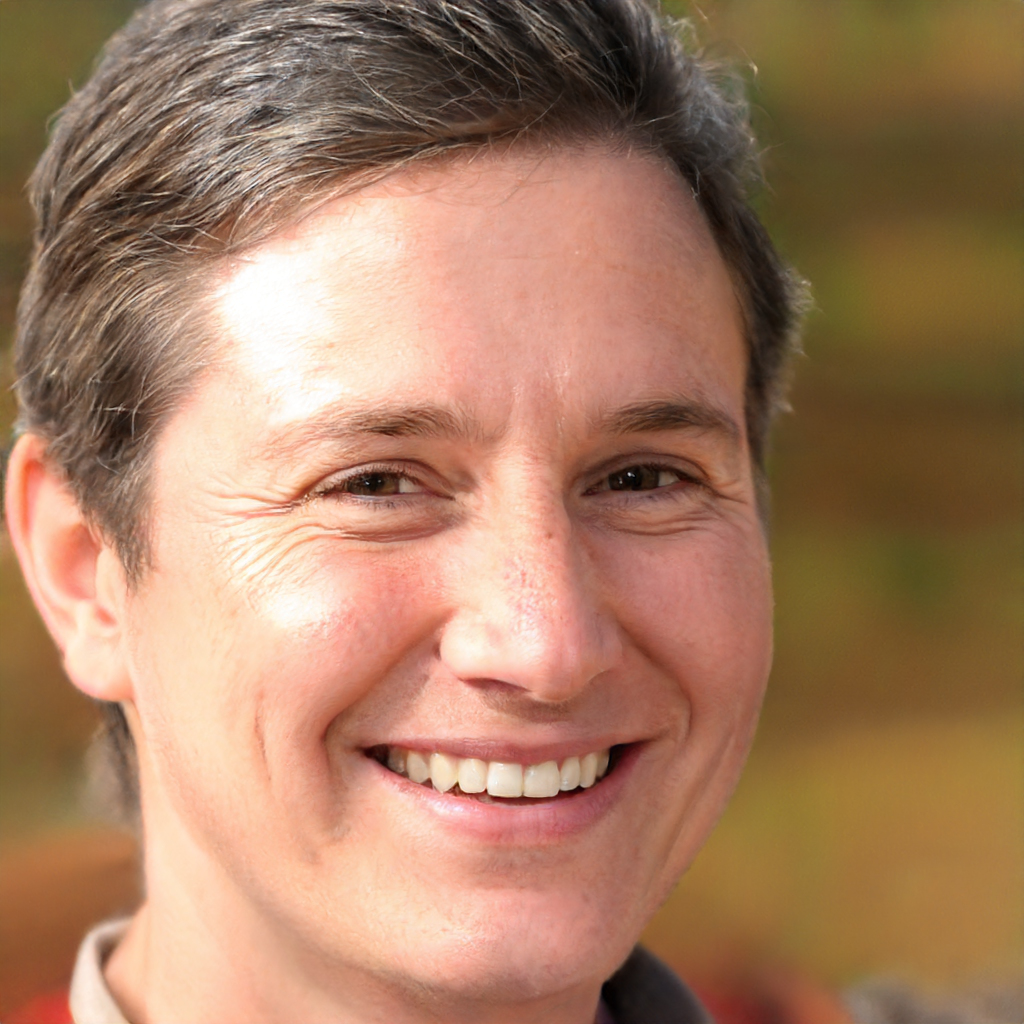
Portrait style: Real Portrait